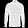
Label: Shirt